Étienne Falgoux

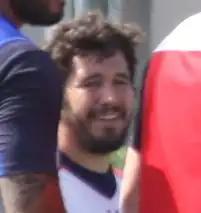

Étienne Falgoux (born 19 January 1993) is a French rugby union player, currently playing in the prop for Top 14 side Clermont Auvergne.